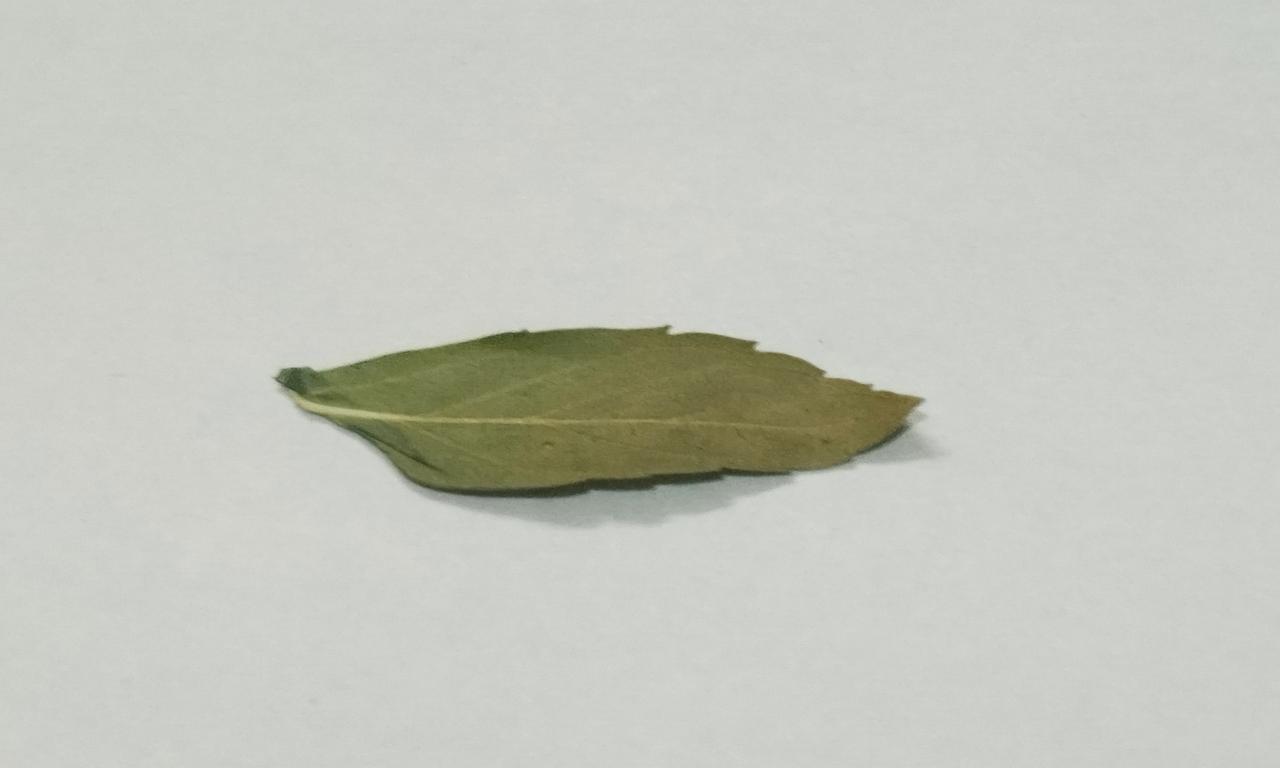
Label: Dried